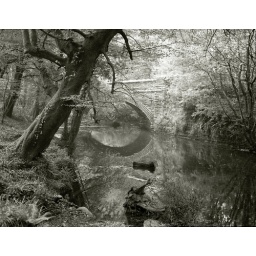
A Beech tree overhanging a river at Loddiswell in Devon